301st Fighter Squadron

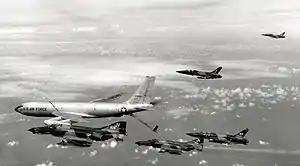
KC-135A refueling F-4E Phantom IIs and F-105G Thunderchief Wild Weasels over Thailand in 1972

On 1 June 1972 SAC expanded its forces at U-Tapao Royal Thai Navy Airfield, Thailand by forming a provisional air division and two provisional wings. The Strategic Wing, Provisional, 310th had two operational squadrons, one of which was the Air Refueling Squadron, Provisional, 901st. This squadron was manned and equipped with aircrews and KC-135s deployed from SAC units in the United States. Despite the similarity in its designation, the provisional squadron is not related to the 901st Air Refueling Squadron.